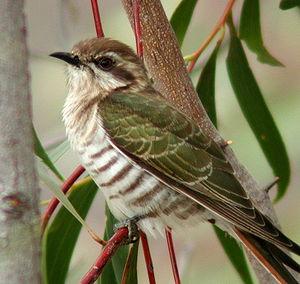
Chrysococcyx est un genre d'oiseaux de la famille des Cuculidae comprenant 13 ou 14 espèces vivant en Afrique subsaharienne, en Asie du Sud et Asie du Sud-Est, en Mélanésie et en Australie.